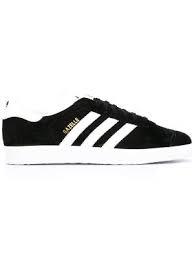
Label: Sneaker